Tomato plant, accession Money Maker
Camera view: bottom (45 deg); turntable rotation: 210 degrees
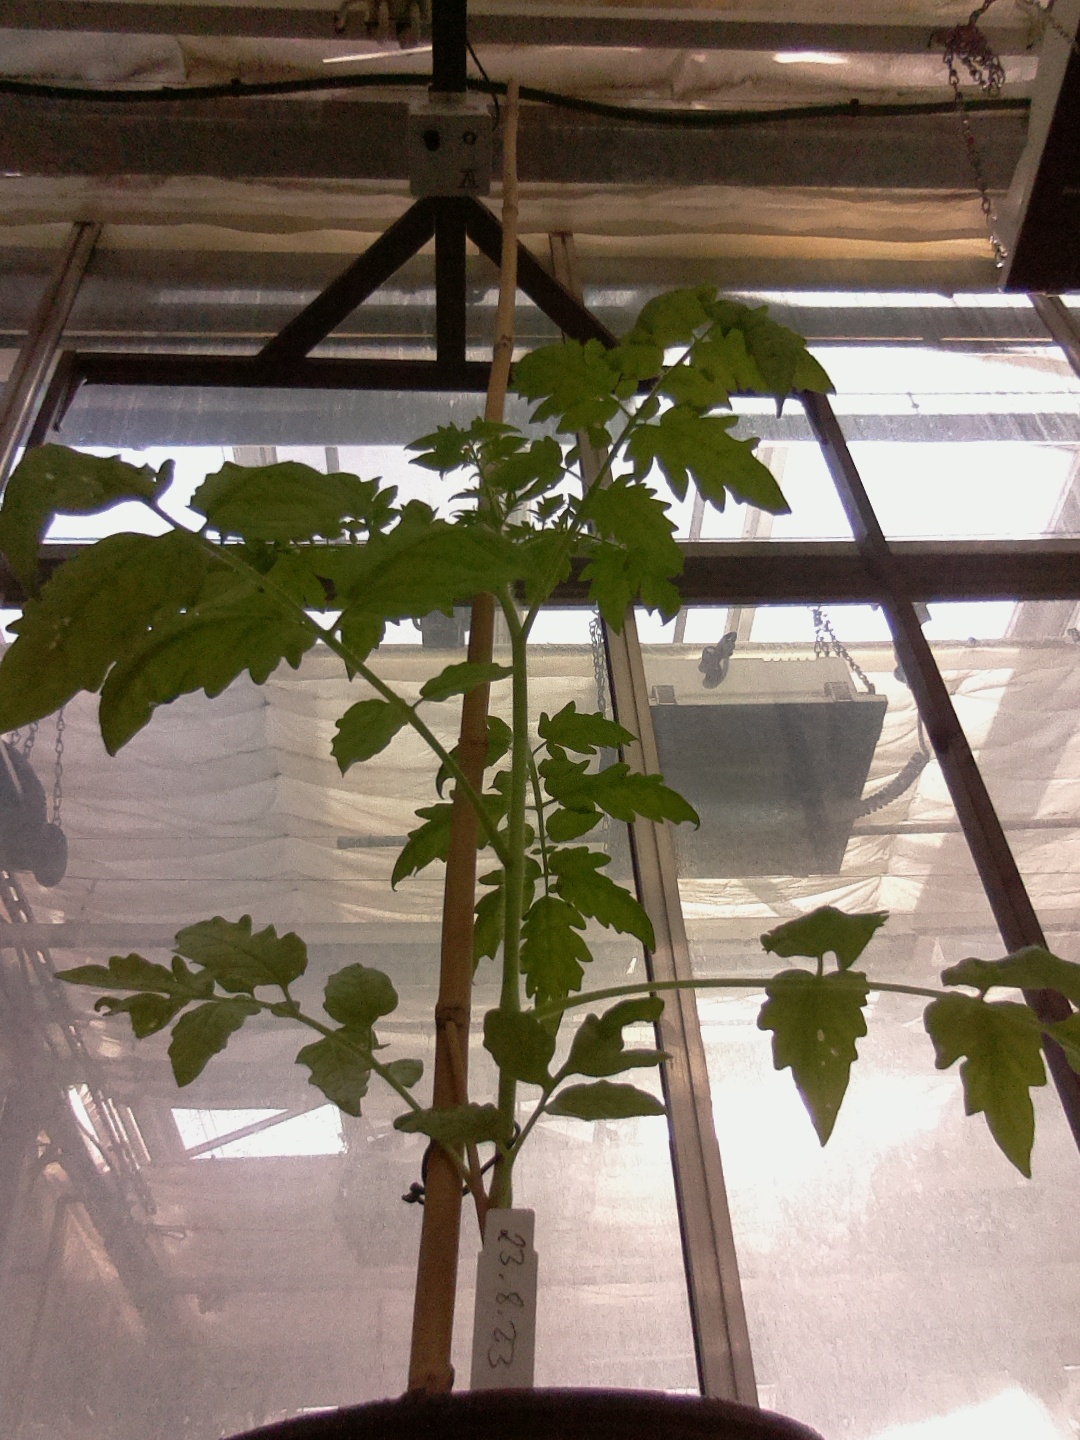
BBCH growth stage 14: 8 of true leaves visible